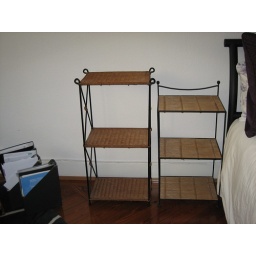
Wicker night stand/shelf in black &amp;amp; brown (from Pier One) 20chf each